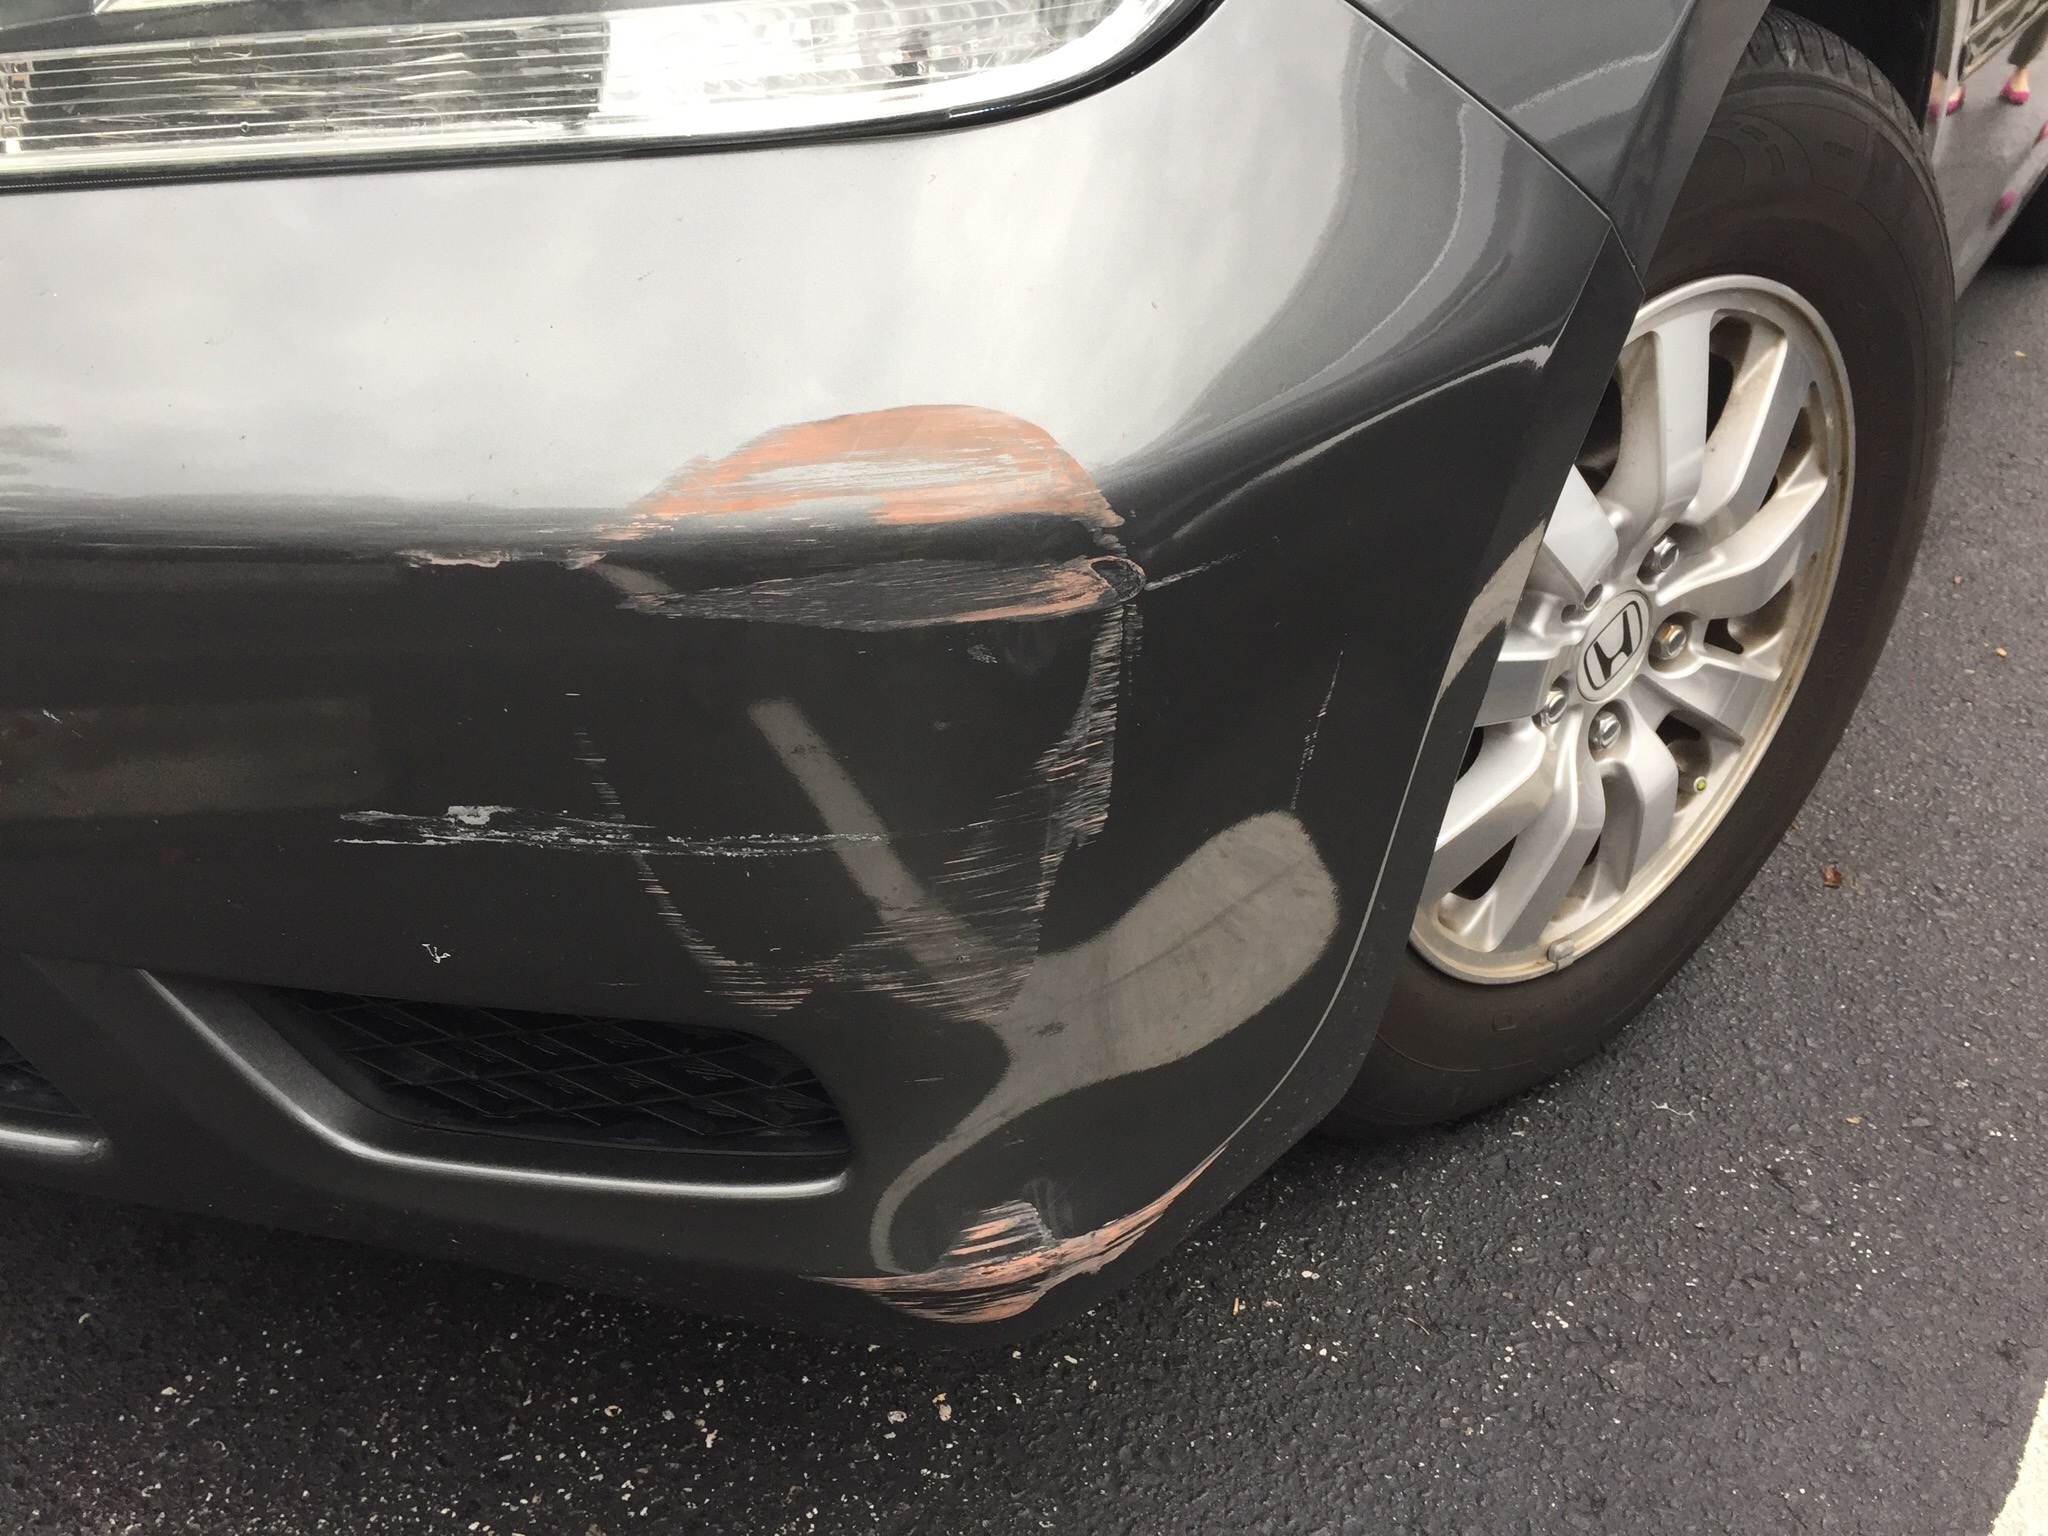
car, wheel, vehicle, sports car, bumper, supercar, rim, sedan, bmw, land vehicle, automobile make, automotive exterior, automotive design, luxury vehicle, family car, executive car, sports sedan